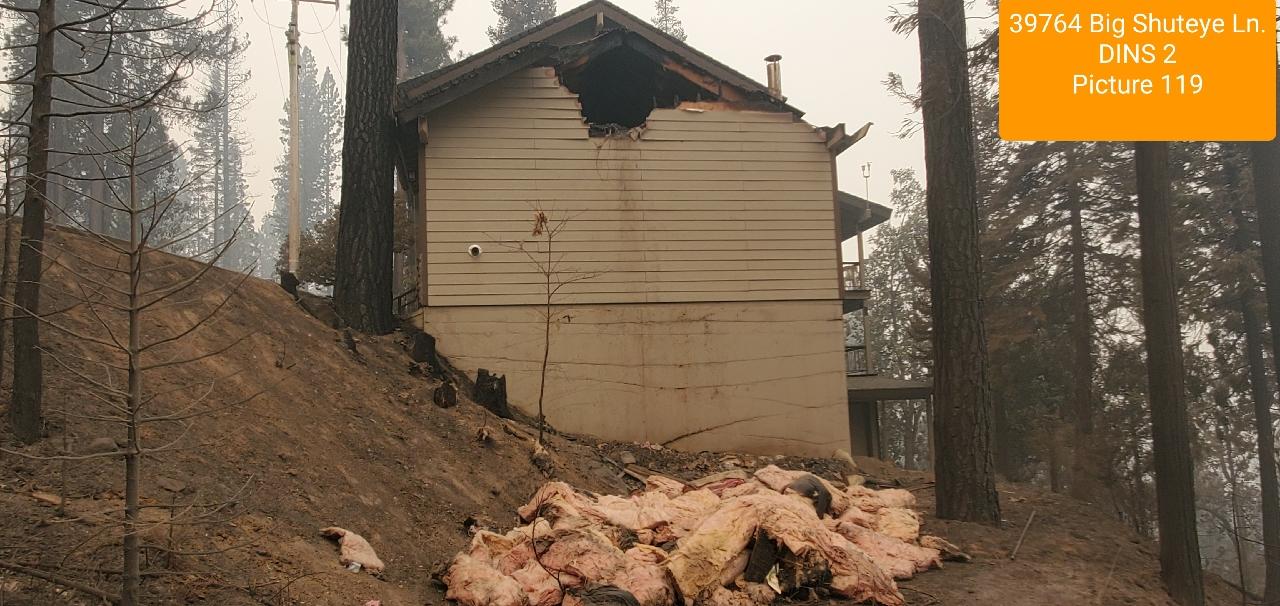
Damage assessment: major